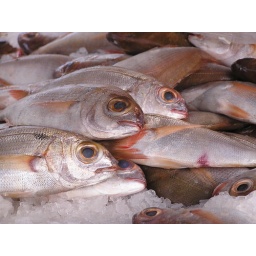
fish for sale in market in Horta